Zsuzsanna Tomori

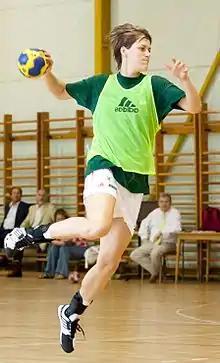
Zsuzsanna Tomori in 2011

Zsuzsanna Tomori (born 18 June 1987) is a Hungarian handballer for Ferencvárosi TC and the Hungarian national team.